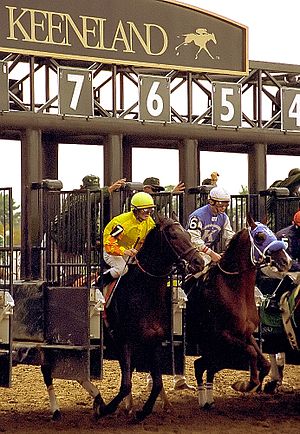
Galopsport / Klassifikation af galopløb
Heste på vej ud af startboksen ved galopløb i Lexington i Kentucky.
Galop er en form for hestevæddeløb, hvor heste galoperer om kap på en oftest oval bane. Et galopløb afvikles over en distance på mellem 650 meter og 4.000 meter. Løb over distancer på op til 1.200 meter betegnes sprinterløb, løb mellem 1.300 meter og 1.800 meter kaldes mellemdistanceløb og løb over 1.800 meter kaldes stayerløb. De fleste løb afvikles over distancer på mellem 1.200 og 2.400 meter. Hestene rides af ryttere, der kaldes jockeyer.